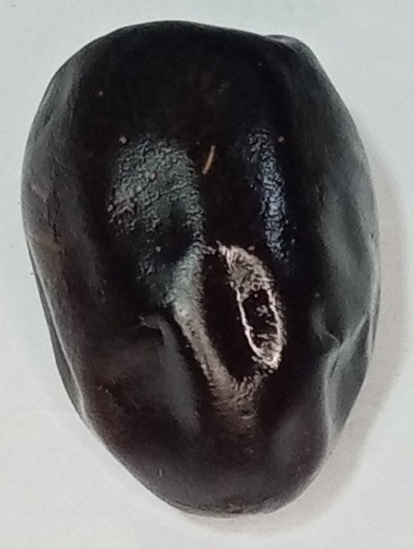
Variety: kupro
Size: large
Grade: grade-1